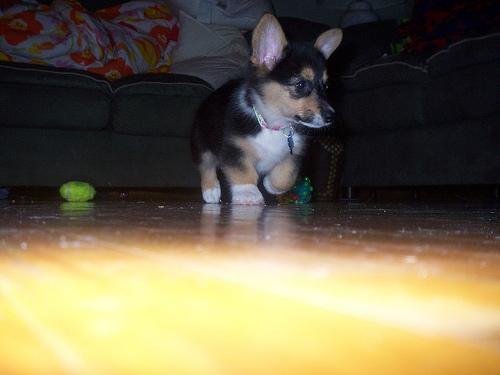
Pembroke